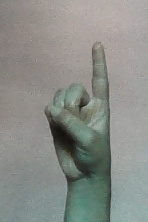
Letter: bb